Insect flight

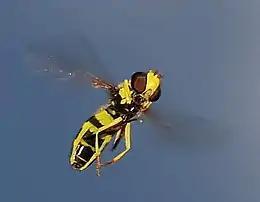
Hoverfly ("Philhelius pedissequum") has indirect flight musculature.

Many insects can hover, or stay in one spot in the air, doing so by beating their wings rapidly. Doing so requires sideways stabilization as well as the production of lift. The lifting force is mainly produced by the downstroke. As the wings push down on the surrounding air, the resulting reaction force of the air on the wings pushes the insect up. The wings of most insects are evolved so that, during the upward stroke, the force on the wing is small. Since the downbeat and return stroke force the insect up and down respectively, the insect oscillates and winds up staying in the same position.